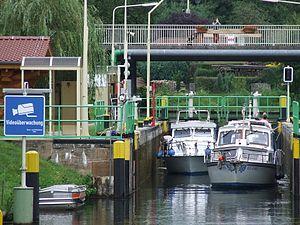
Wendisch Rietz est une ville d’Allemagne de l'arrondissement d'Oder-Spree du Land du Brandebourg. Elle fait partie de la communauté de communes de Amt Scharmützelsee.